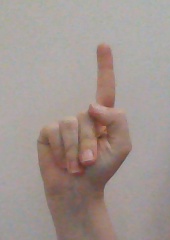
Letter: bb